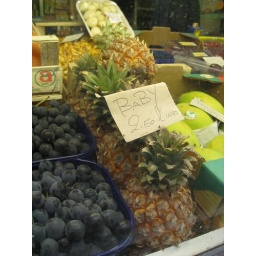
The tiny pineapple was too cute to not be immortalized by my camera.